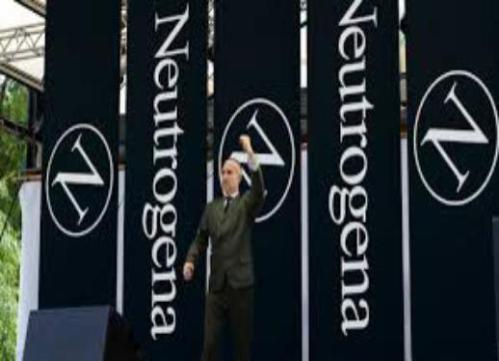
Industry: Necessities